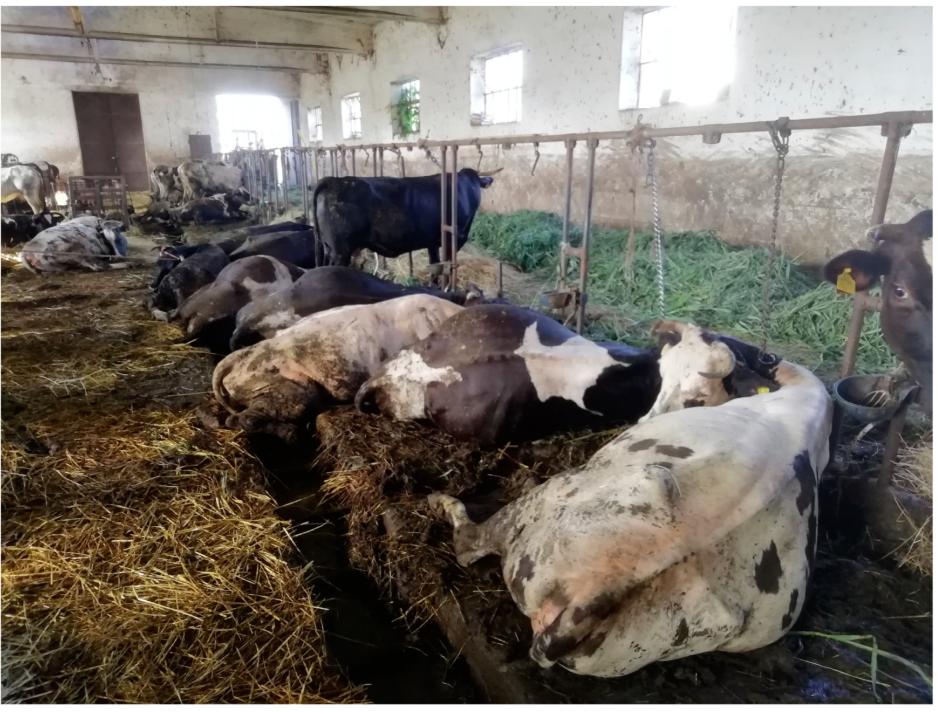
Ng'ombe kadhaa wamelala au kupizika ndani ya zizi lenye nyasi nyingi, wakionekana kuwa kwenye mazingira tulivu. Muundo wa zizi ni wa kawaida unaowezesha uhifadhi bora wa mifugo na chakula.